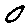
Label: 0